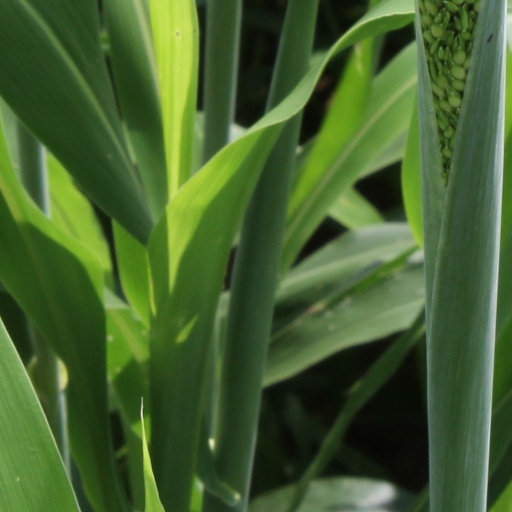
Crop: sorghum